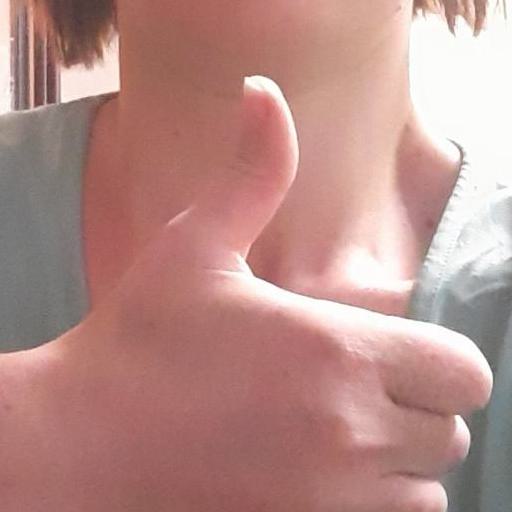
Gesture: like